Thomas A. Morris

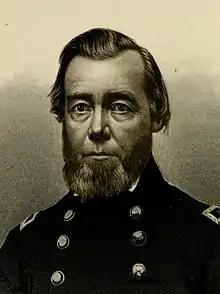

Thomas Armstrong Morris (December 26, 1811 – March 22, 1904) was an American railroad executive and civil engineer from Kentucky and a soldier, serving as a brigadier general of the Indiana Militia in service to the Union during the early months of the American Civil War. During the Western Virginia Campaign in 1861, he played an important role in leading regiments from West Virginia, Indiana, and Ohio in clearing the Confederate army from western Virginia during the Battle of Philippi, a move that helped bolster pro-Union sentiment and contributed to the creation of the separate state of West Virginia. Morris was also instrumental in the planning and construction of the Reconstruction era Indiana State House.